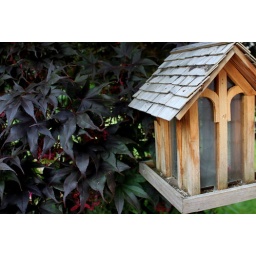
Little bird house in my back yard